Rose Delaunay

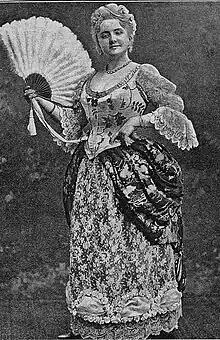
Delaunay in 1892

Félicie Rose Delaunay ( Bünzli; 28 January 1857 – 31 December 1939) was a French operatic soprano. After studying at the Conservatoire de Paris, she made her début in May 1882 at the Opéra-Comique as Isabelle in Ferdinand Hérold's "Pré aux clercs". After performing leading roles at the Opéra-Comique until 1886, she appeared in various provincial theatres and travelled as far as Cairo.